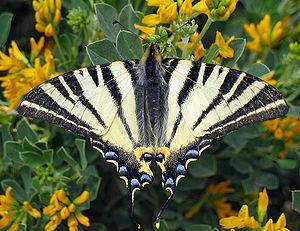
Flambé (Iphiclides podalirius), Photo prise à Athènes, en Grèce, le 27 mars 2005, par Tim Bekaert. Português: Borboleta rabo-de-andorinha Iphiclides podalirius, visão dorsal do animal pousado. Fotografia tirada em Atenas, Grécia, em 27 de Março de 2005, por Tim Bekaert
Cette page n'a ni la prétention ni pour objet de proposer une liste exhaustive des références relatives à l'entomologie, une telle entreprise serait, bien entendu, sans fin... Son ambition est de présenter une liste d'ouvrages, de publications ou de sites Web reconnus par la communauté scientifique comme incontournables ou majeurs, qu'ils soient généraux ou plus ciblés. Pour les sujets comportant une liste de références trop importante, se reporter aux éventuelles sous-pages plus spécialisées via les liens proposés. Le second objectif de cette page est, pour chaque groupe, d'une part, et chaque région, d'autre part, d'en présenter les grandes lignes historiques de la littérature ainsi que d'en citer les auteurs ayant le plus de notoriété. Par ailleurs, les espèces fossiles ne sont pas représentées ici. Pour des références se rapportant aux groupes disparus, consulter la page Orientation bibliographique sur l'origine et l'évolution du vivant.
Le Flambé est une espèce paléarctique de lépidoptères de la famille des Papilionidae et de la sous-famille des Papilioninae.
Cette page a pour objet de présenter un arbre phylogénétique des Insecta, c'est-à-dire un cladogramme mettant en lumière les relations de parenté existant entre leurs différents groupes, telles que les dernières analyses reconnues les proposent. Ce n'est qu'une possibilité, et les principaux débats qui subsistent au sein de la communauté scientifique sont brièvement présentés ci-dessous, avant la bibliographie.
Le genre Iphiclides regroupe des insectes lépidoptères de la famille des Papilionidae et de la sous-famille des Papilioninae.